Independent Congregational Church

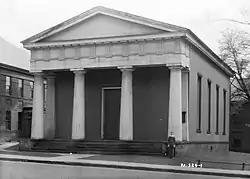
Independent Congregational Church, 1936

The Independent Congregational Church, also known as the Unitarian Church of Meadville, is an historic Congregational church which is located at 346 Chestnut Street in Meadville, Crawford County, Pennsylvania.